Energetic neutral atom

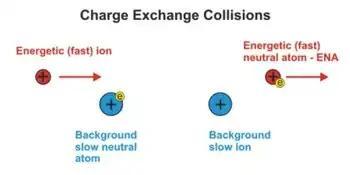
A hot plasma ion 'steals' charge from a cold neutral atom to become an Energetic Neutral Atom (ENA)

In a charge-exchange collision between a high energy plasma ion and a cold neutral atom, the neutral atom 'gives' electrons to the ion, producing a cold ion and an energetic neutral atom (ENA). This reaction can be described as: